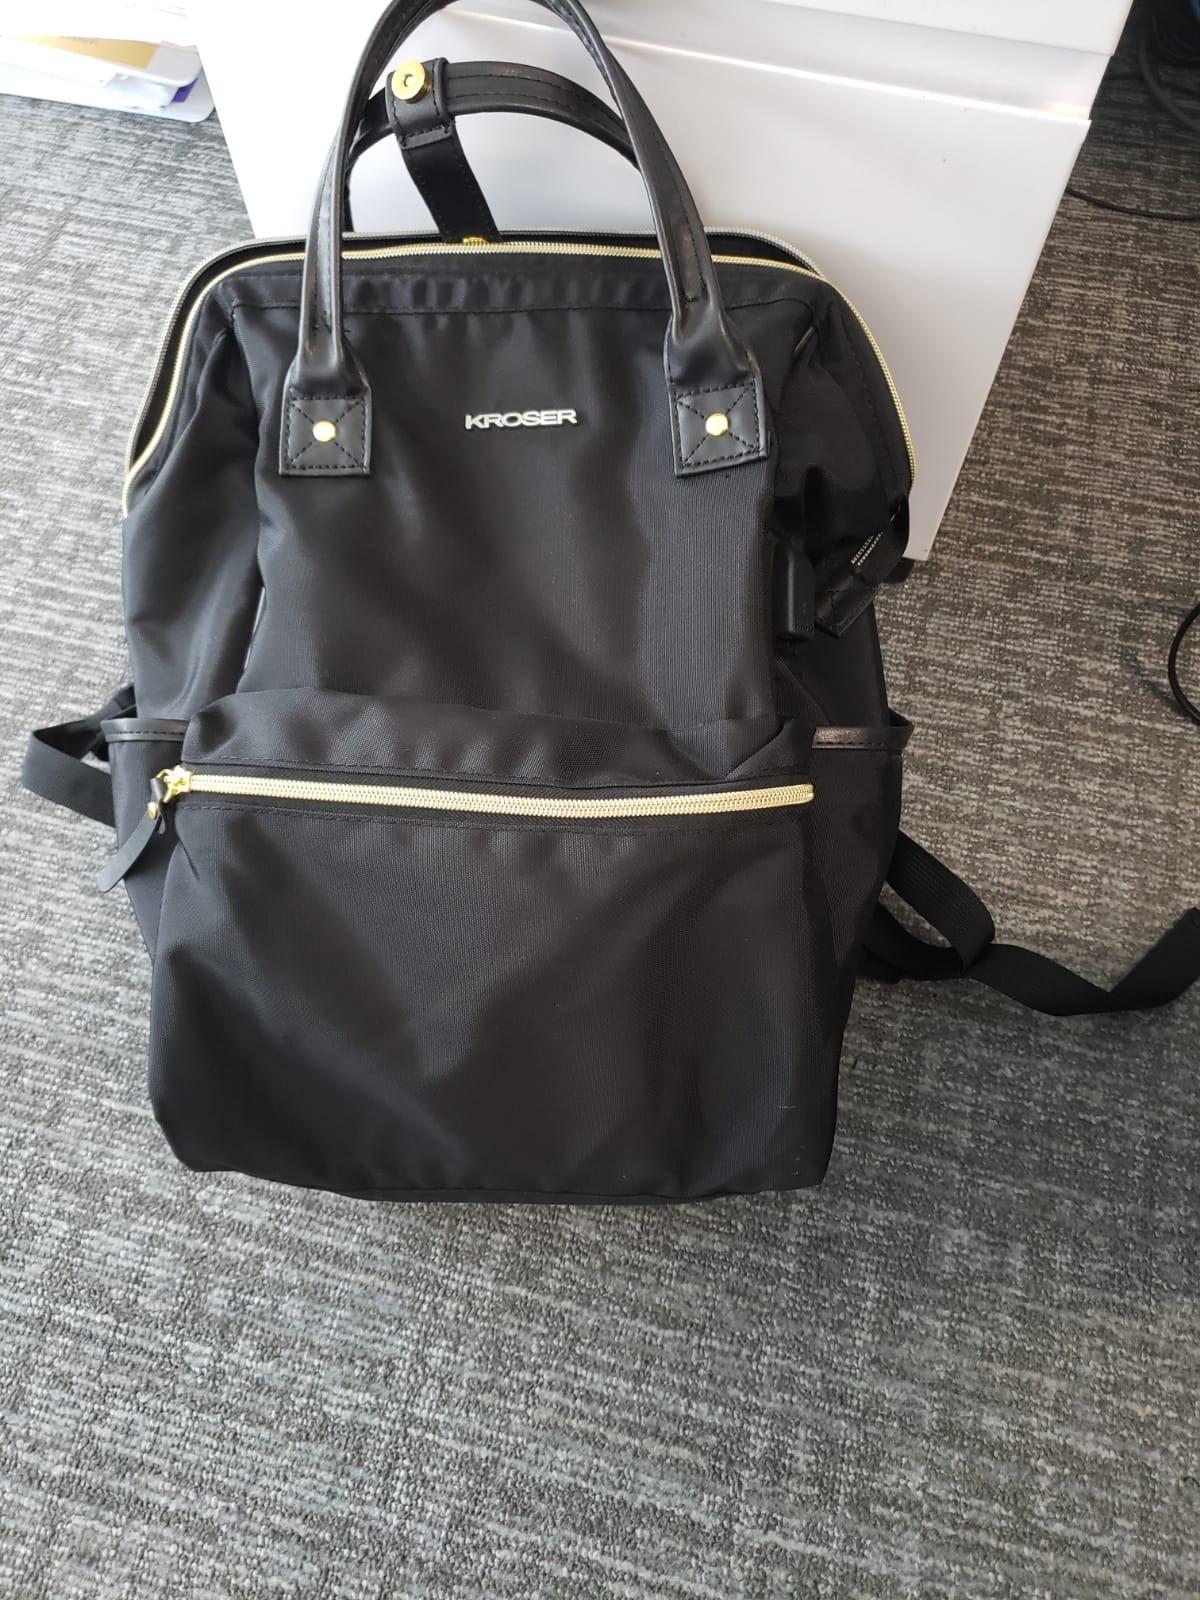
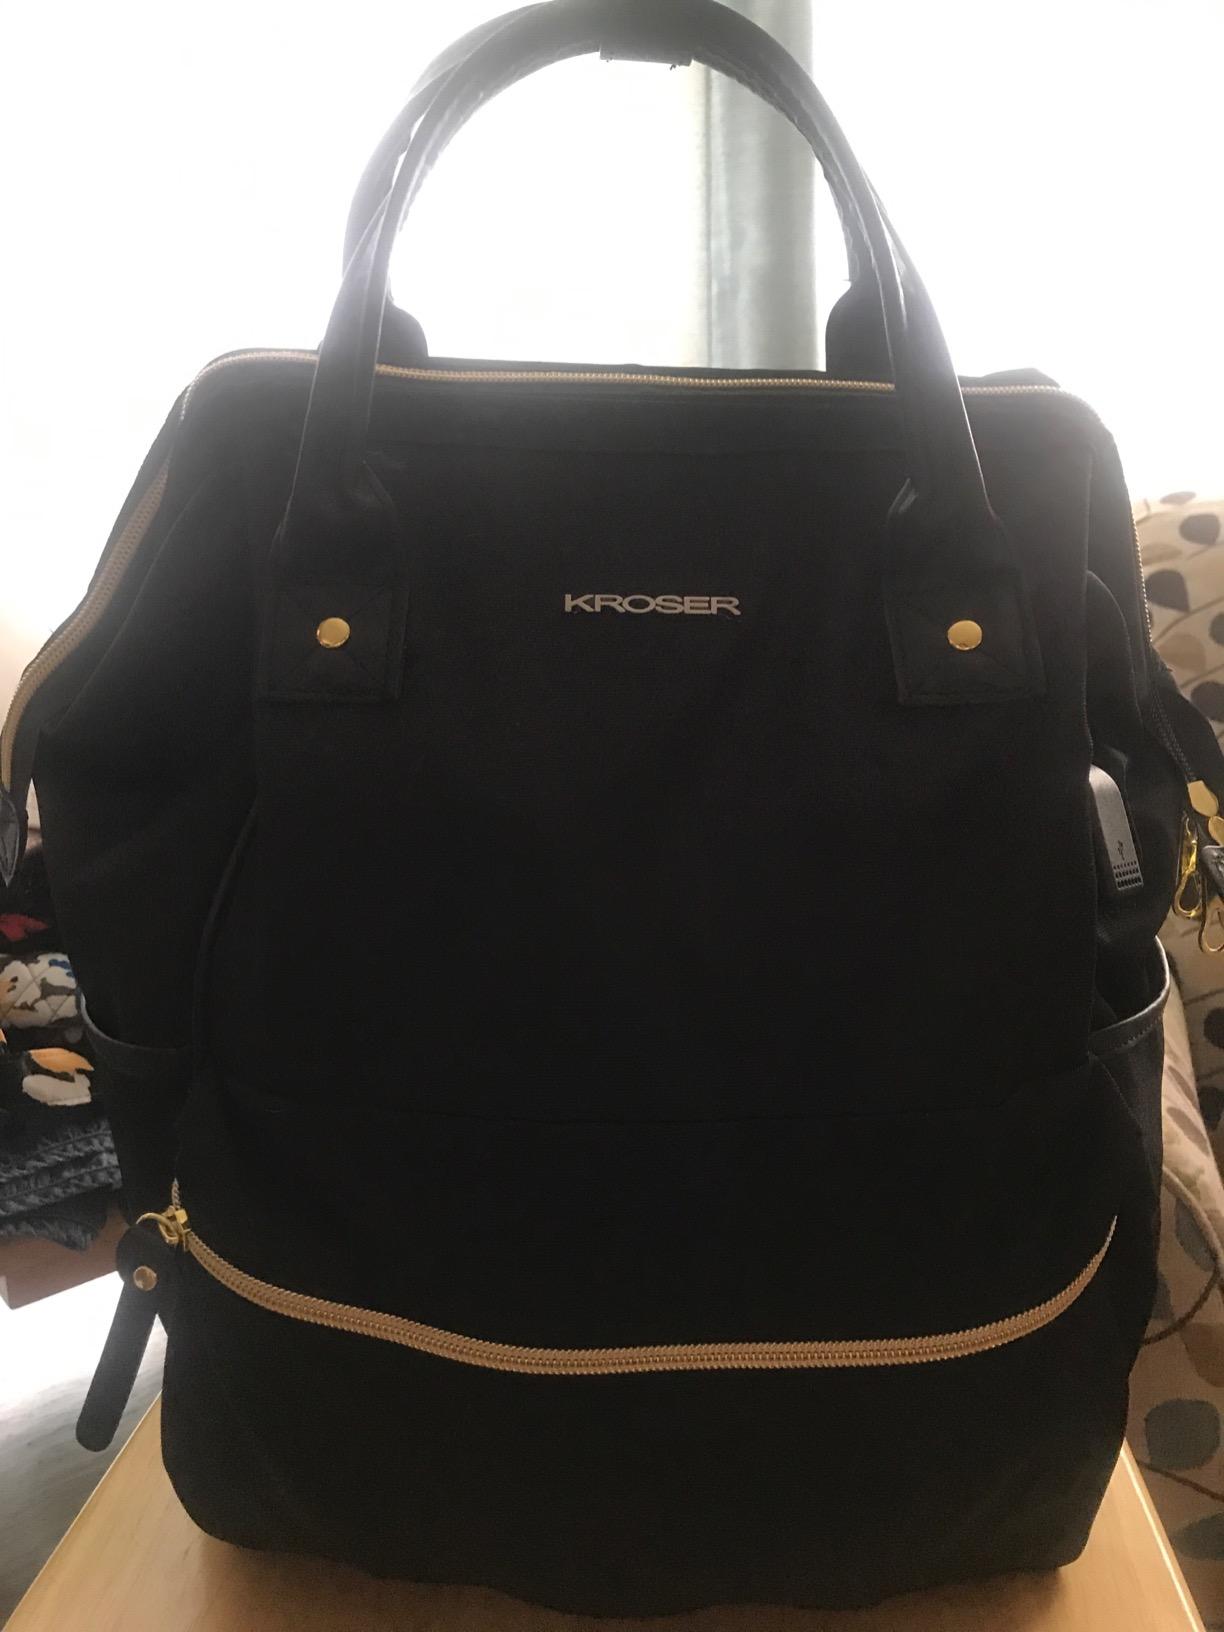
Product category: bag
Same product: yes